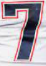
Number: 7